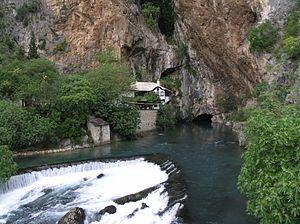
Cette liste de sources par débit a pour objectif de classer les sources dont le débit moyen est supérieur à 1 000 litres/seconde.